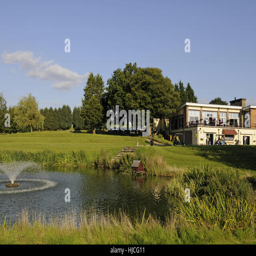
view over pond with fountain